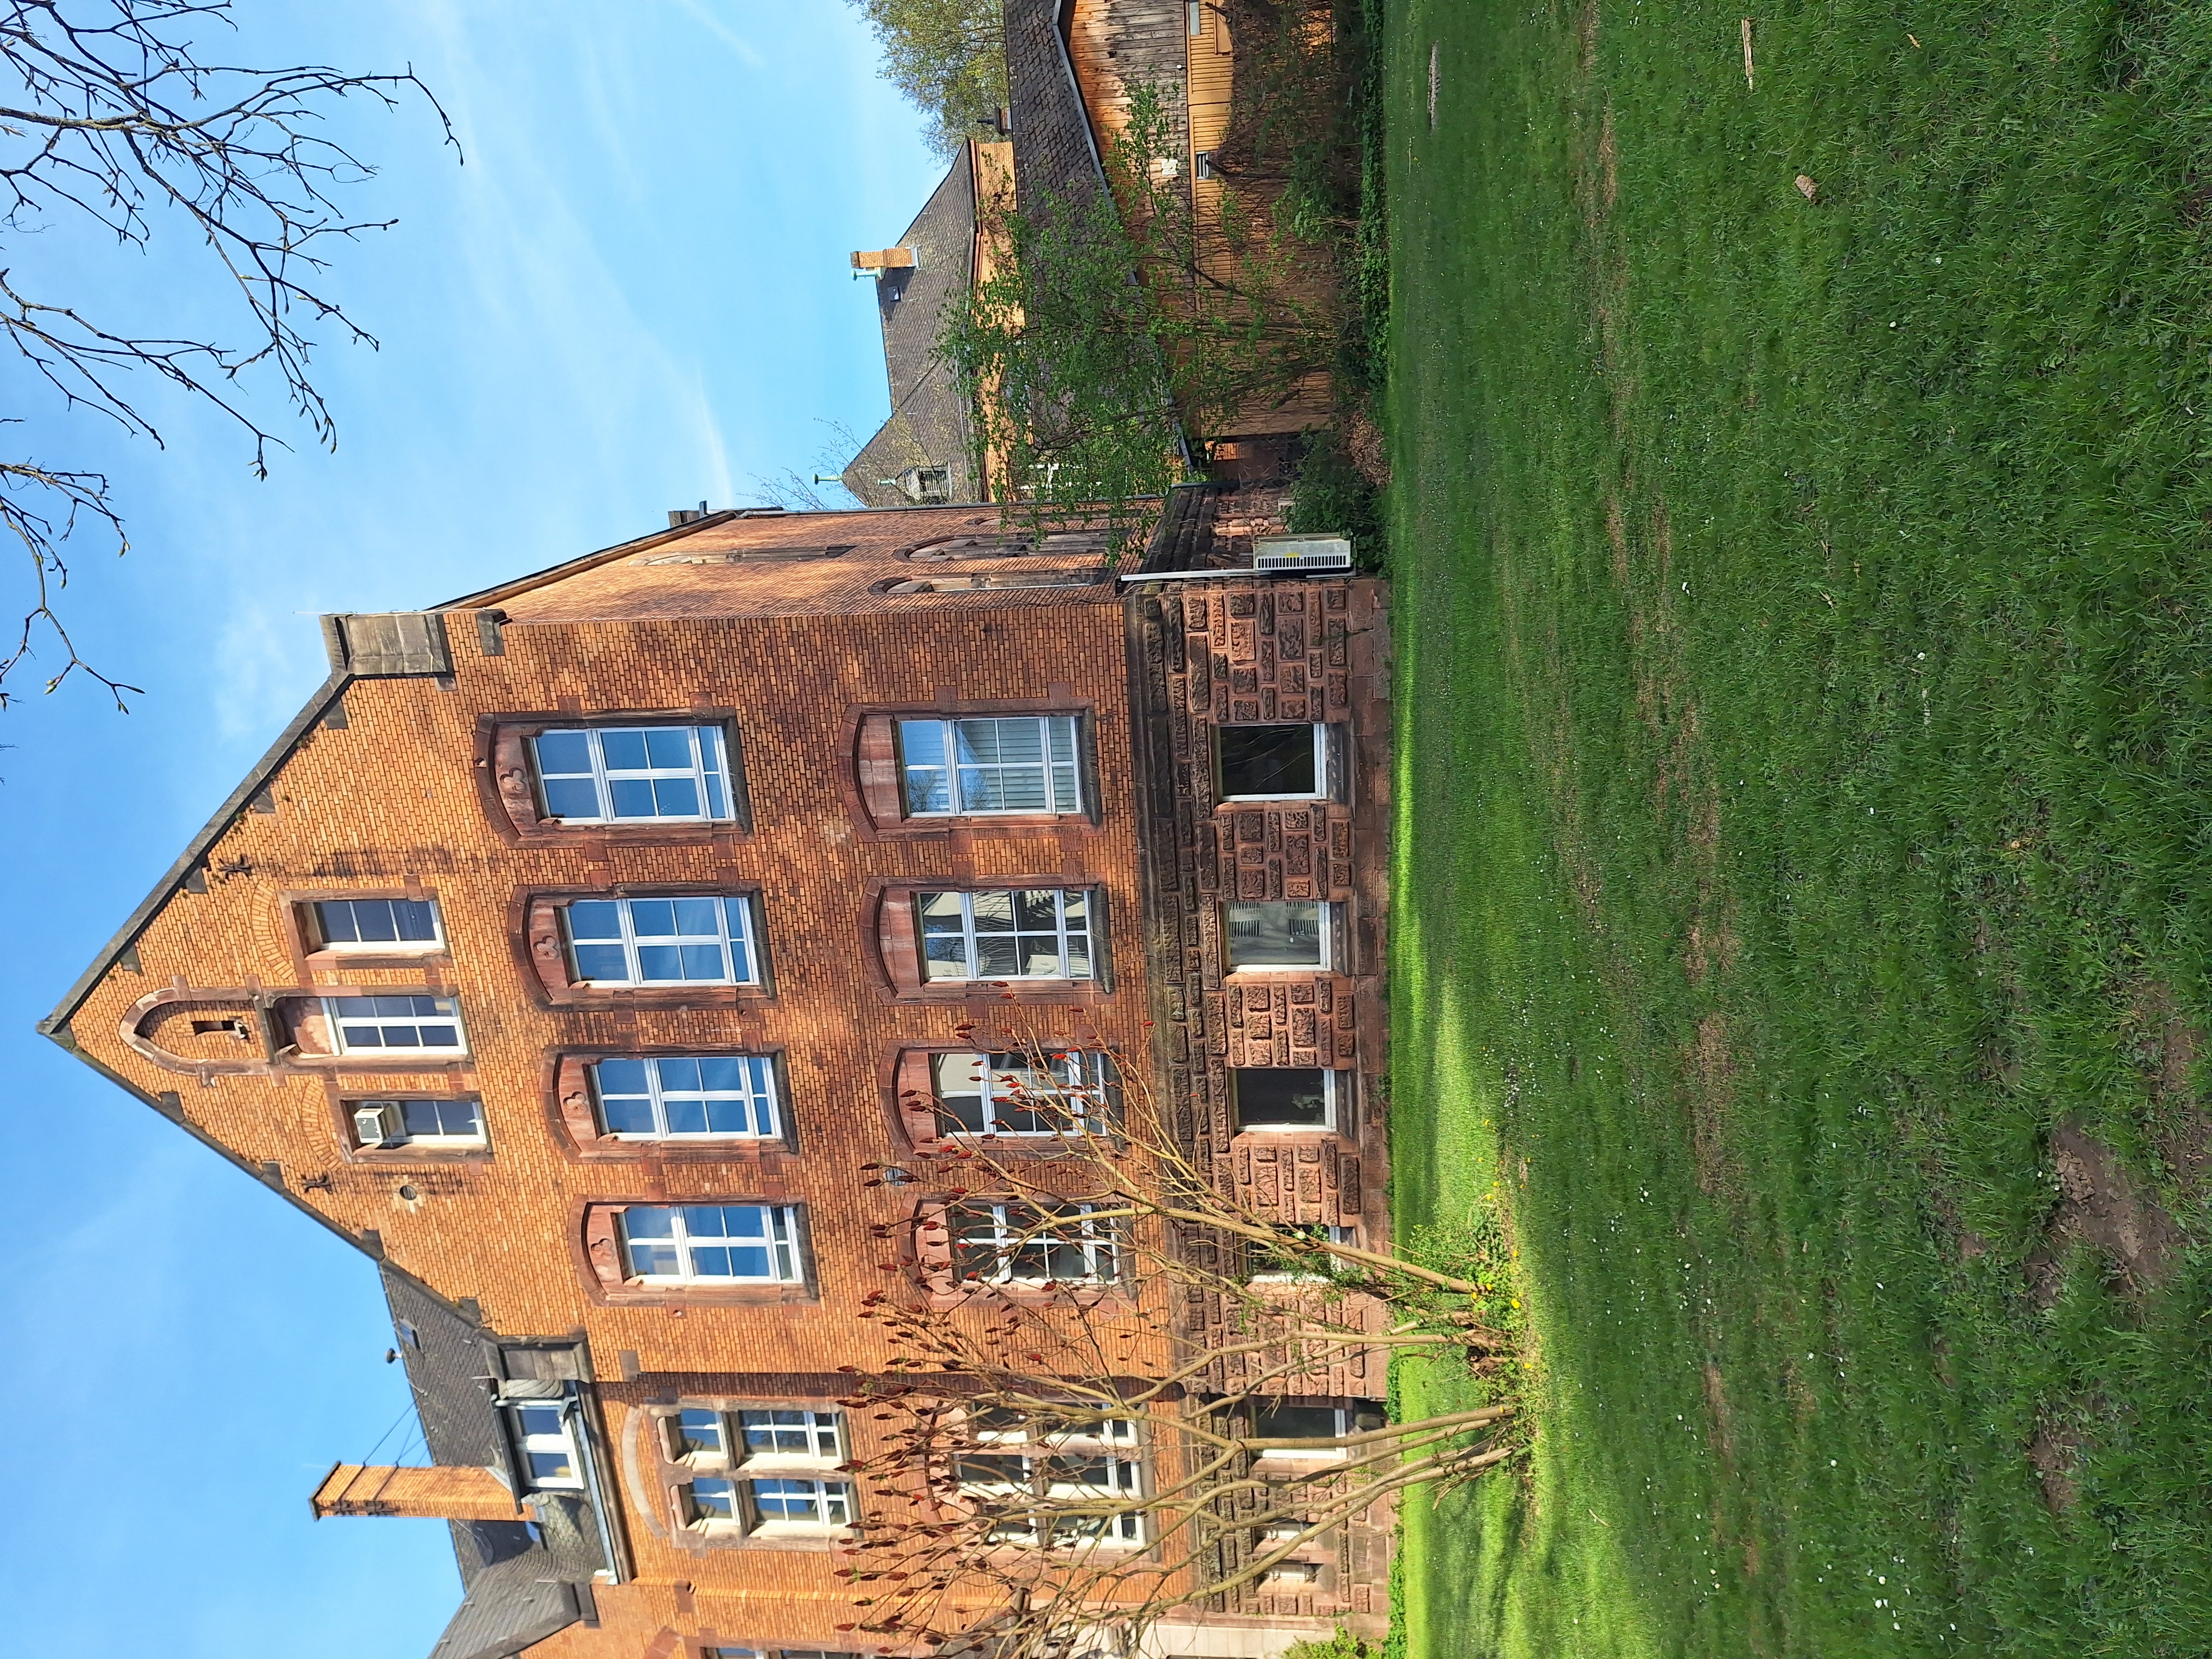
Building: Robert-Koch-Straße 6